Bayside, Queens

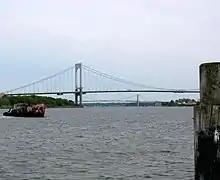
Bronx–Whitestone Bridge between the Bronx and Queens. The Throgs Neck Bridge, also between the Bronx and Queens, is visible in the background.

Bayside's history dates back to 2000 B.C. when the Matinecock Native American tribe first settled there. Around 1637, the Dutch West India Company encouraged Dutch farmers to settle on land grants in New Amsterdam, which was the name of New York then. William Lawrence, of England, built the first permanent building, a stone farmhouse, when he settled Bayside in 1644. Twenty years later, England took control of New Amsterdam, renamed it the Province of New York, and English people began settling the area. When Queens County was officially established in 1683, the Town of Flushing was one of the original five towns of Queens County, and today's Bayside was within the Town of Flushing. During the American Revolutionary War, whaleboatmen from Connecticut raided the Bayside–Little Neck area, and Town of Flushing was occupied by the British military.